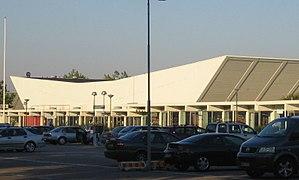
Le Malmö Isstadion est une salle omnisports située à Malmö en Suède.
La Suède participe au Concours Eurovision de la chanson, depuis sa troisième édition, en 1958, et l’a remporté à six reprises : en 1974, 1984, 1991, 1999, 2012 et 2015.
Le Championnat du monde féminin de hockey sur glace 2015 est la dix-septième édition de cette compétition organisée par la Fédération internationale de hockey sur glace. Elle a lieu du 28 mars au 4 avril 2015 à Malmö en Suède.